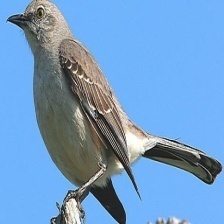
Species: NORTHERN MOCKINGBIRD
Scientific name: MIMUS POLYGLOTTOS